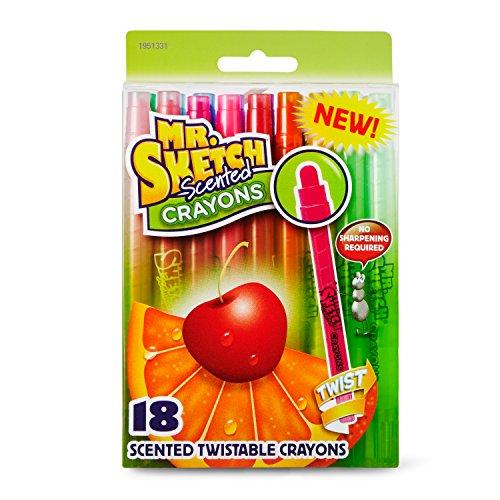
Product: Mr. Sketch 1951331 Scented Twistable Crayons, Assorted Colors, 18-Count
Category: Arts, Crafts & Sewing | Painting, Drawing & Art Supplies | Drawing | Drawing Media | Crayons
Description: Exciting array of 18 bold scents and colors help spark creativity.
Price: $7.20
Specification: ASIN:B019QBOT1O|ShippingWeight:7.2ounces(Viewshippingratesandpolicies)|DateFirstAvailable:January16,2016